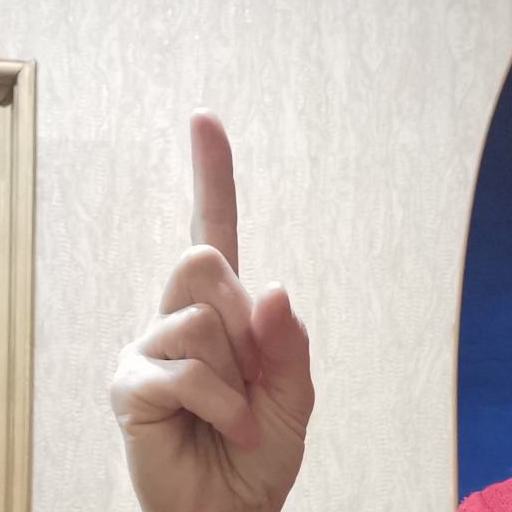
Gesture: one